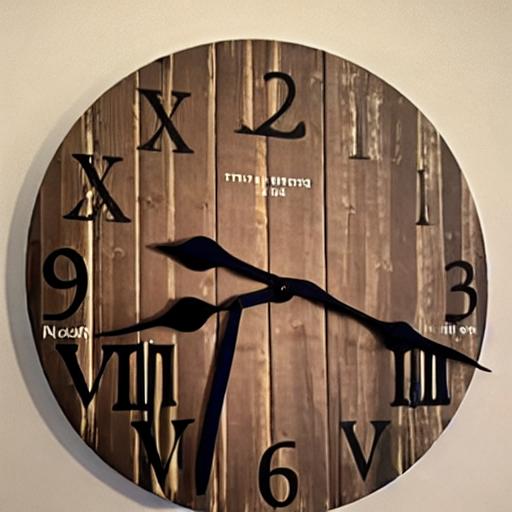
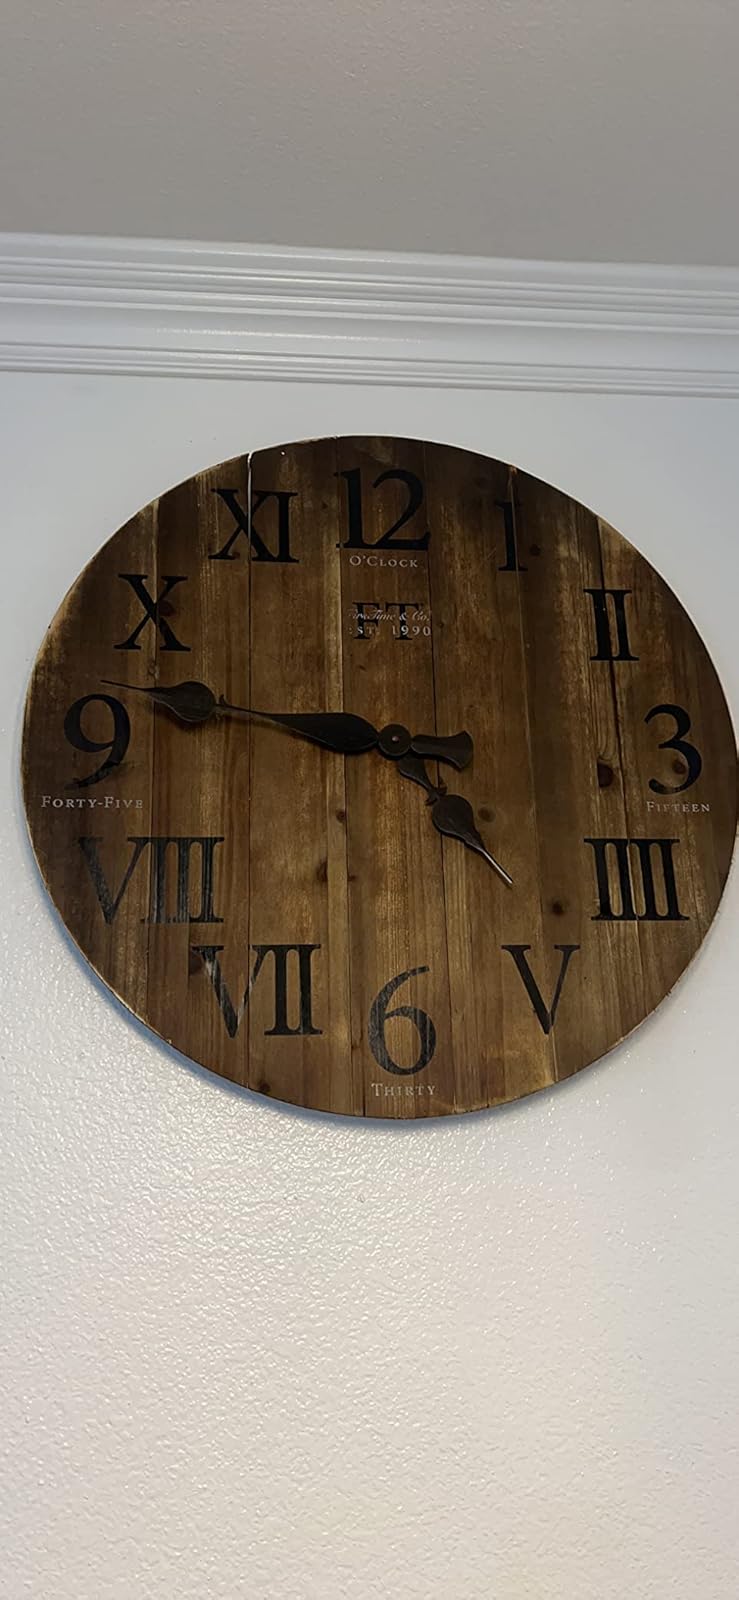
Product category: clock
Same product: no